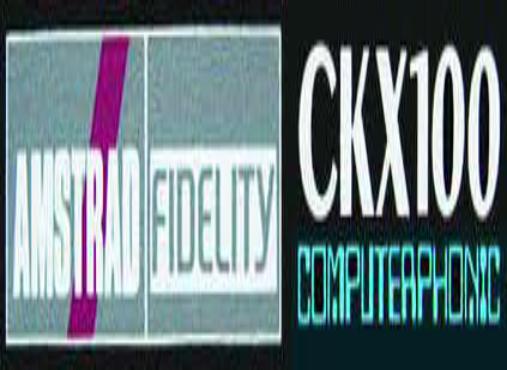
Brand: Amstrad
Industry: Electronic